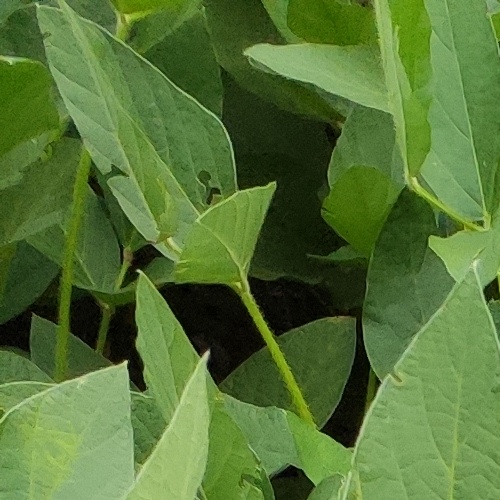
Label: Caterpillar